Cesare Bovo

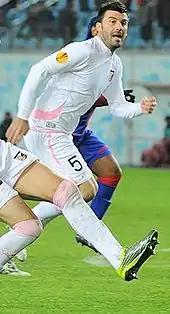
Bovo in action during CSKA Moscow–Palermo on 4 November 2010

On 19 June 2008 he was redeemed from Palermo for €4.5 million cash plus the transfer of Giuseppe Biava.